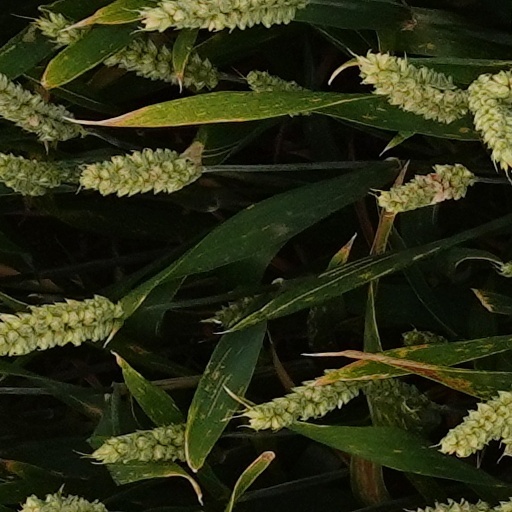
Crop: wheat